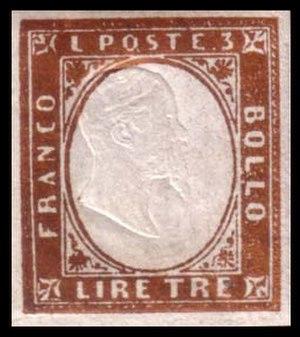
Cet article fait la liste des personnalités présentes sur les timbres-poste d'Italie, du territoire libre de Trieste, des postes coloniales italiennes, des territoires occupés par l'Italie pendant la Première Guerre mondiale, des bureaux de poste italienne à l'étranger et des États italiens.